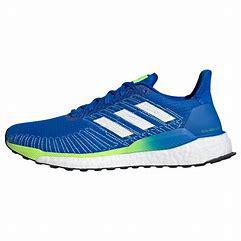
Brand: Adidas
Model: Solarboost 19